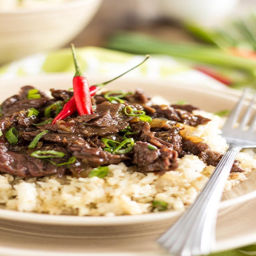
dish over - out by authors